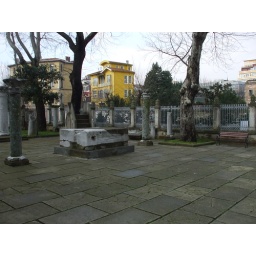
yellow house in Sultanahmet